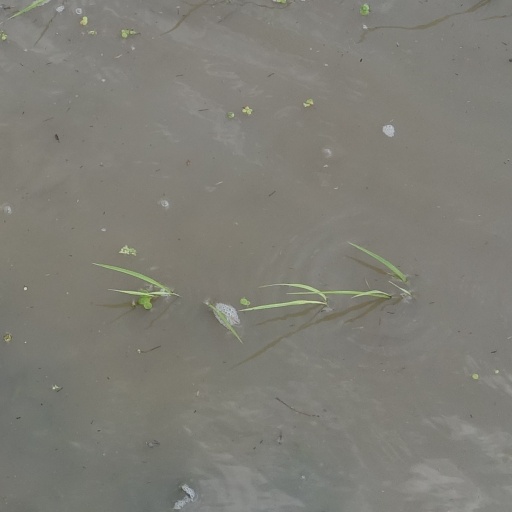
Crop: rice